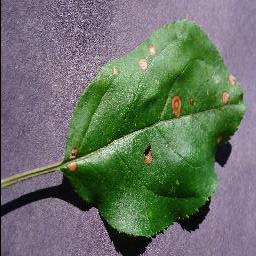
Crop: apple
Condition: black_rot